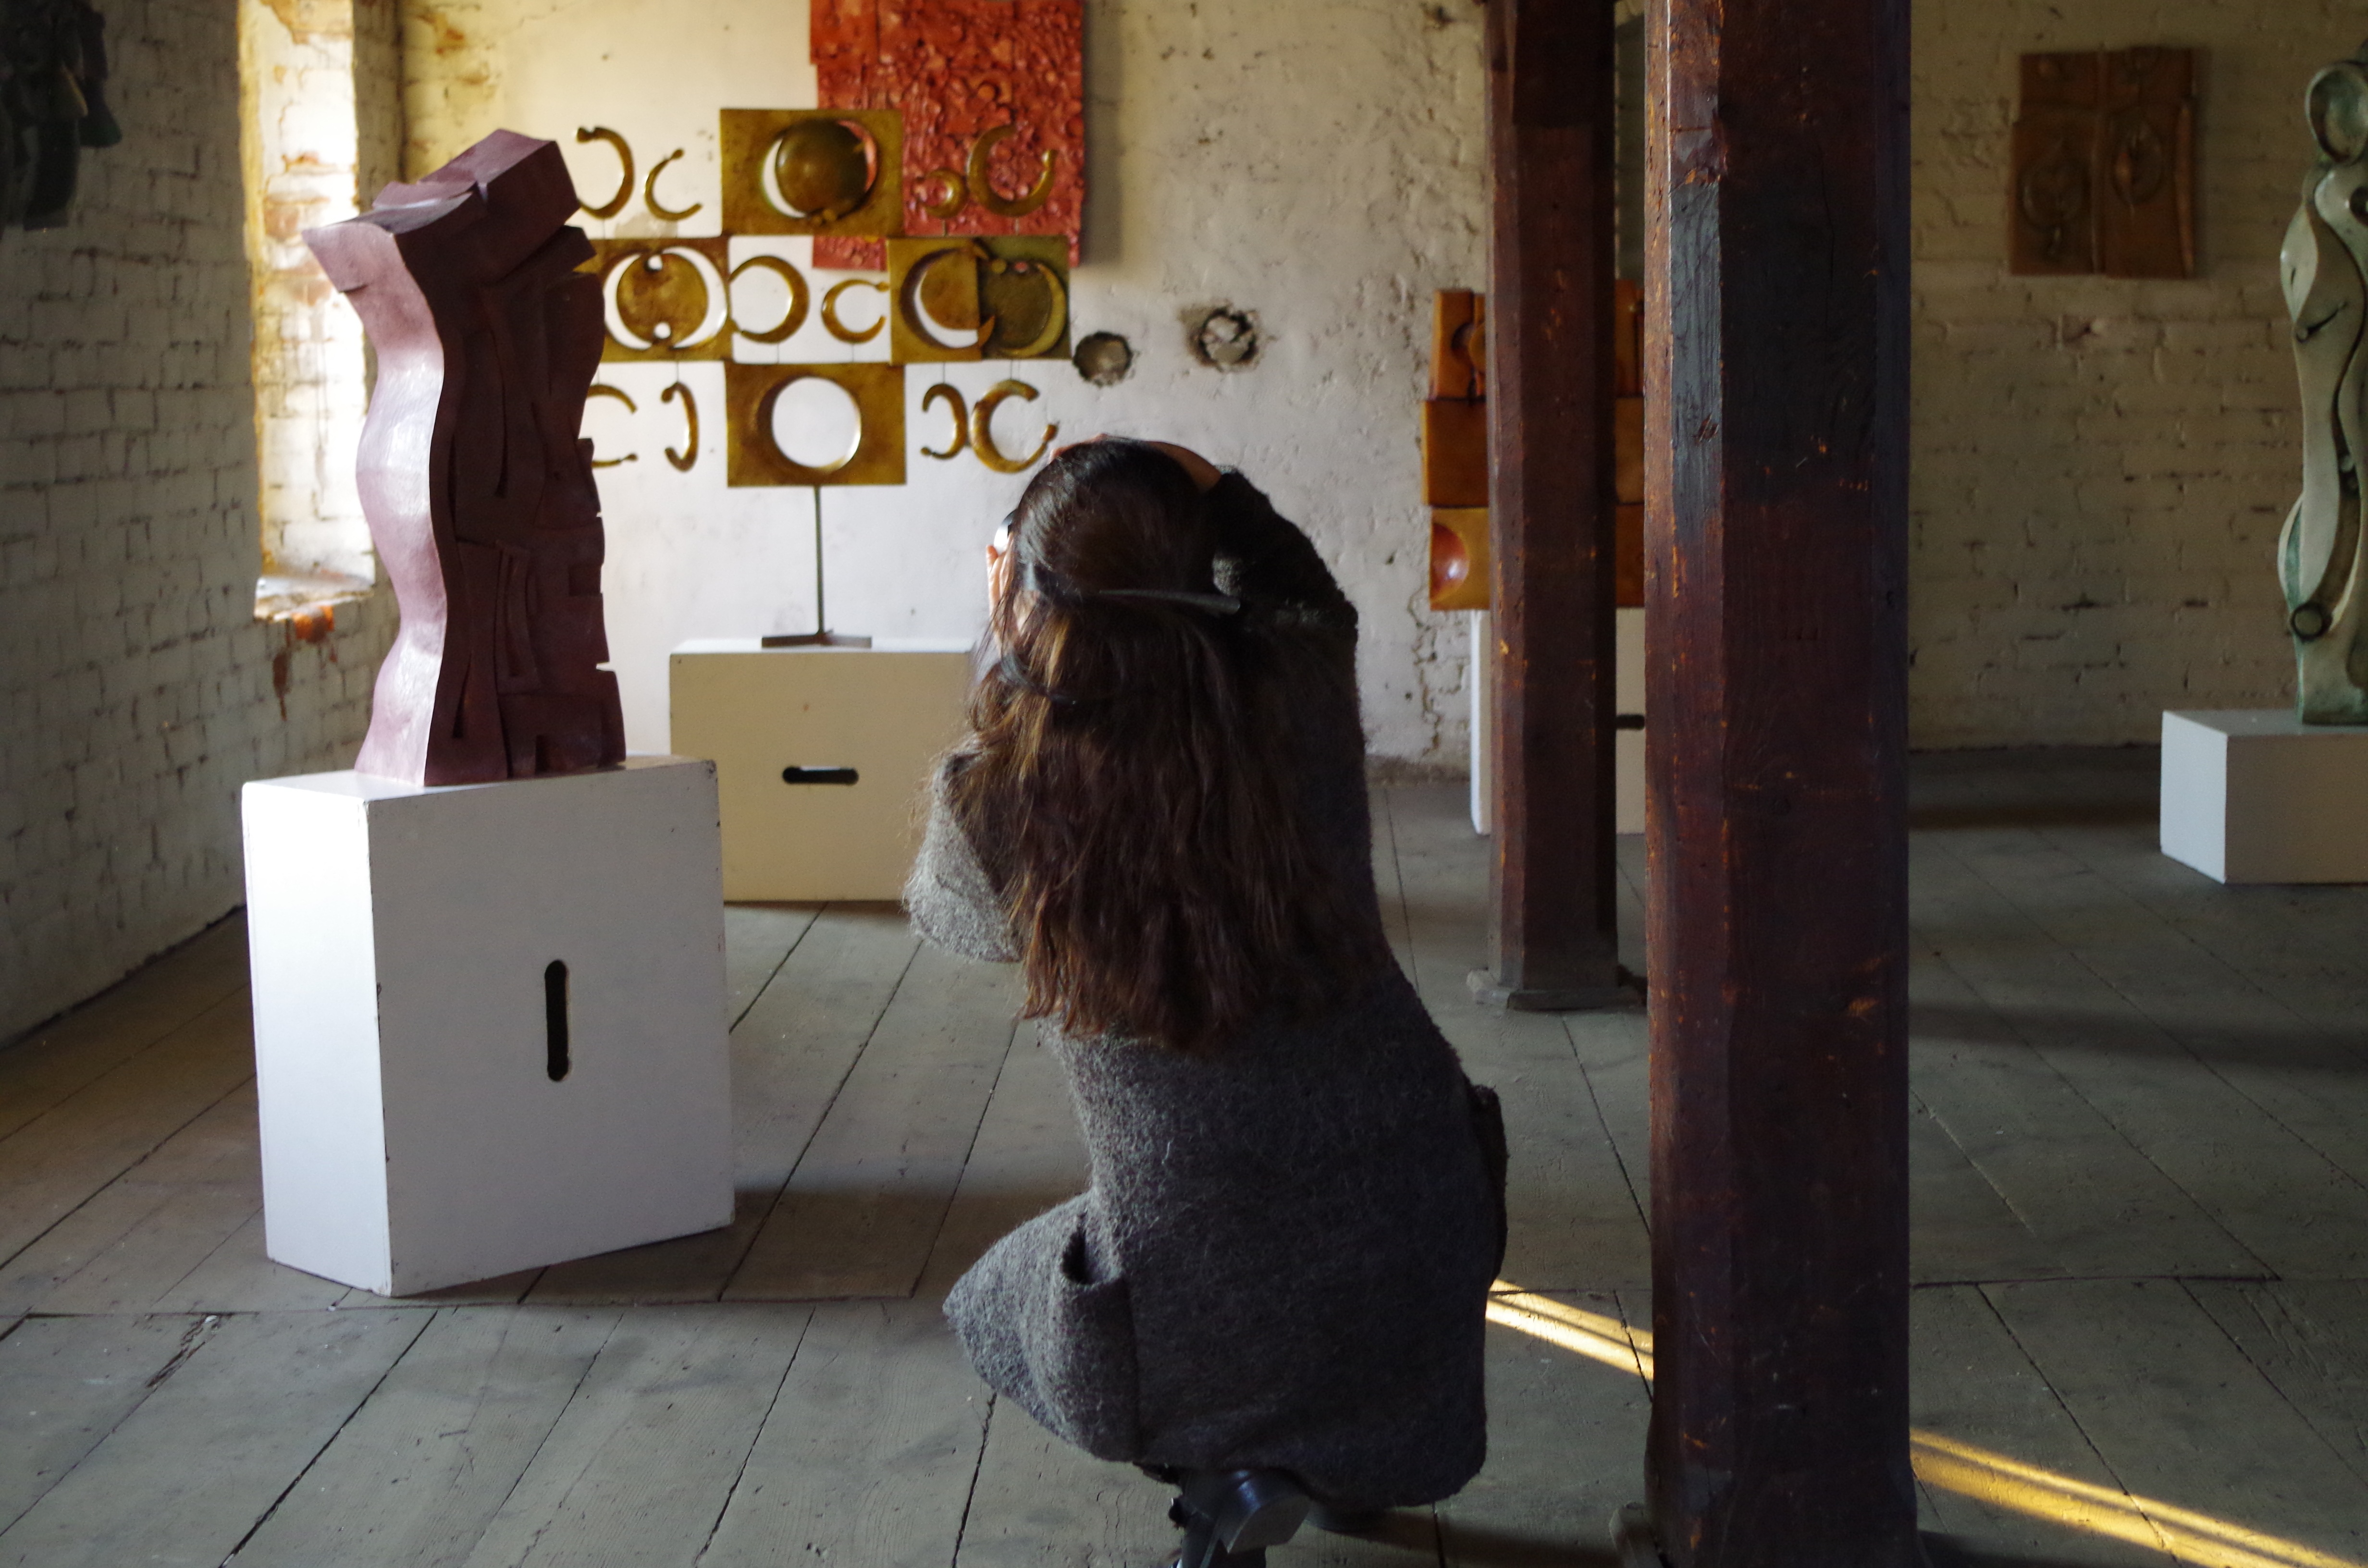
sculpture, art, photograph, image, exhibit, tourist attraction, exhibition, the art of, photo gallery